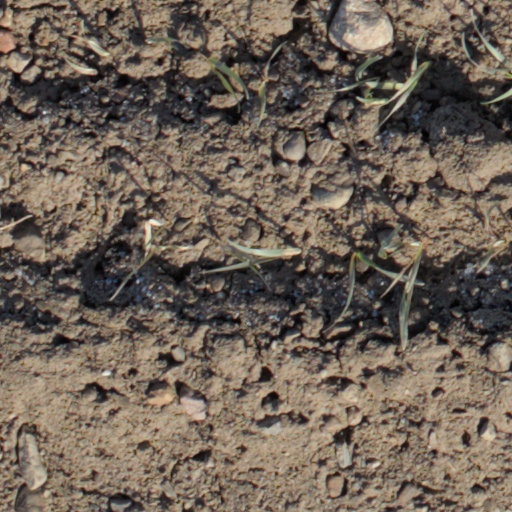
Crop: wheat